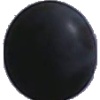
Label: blue_grape